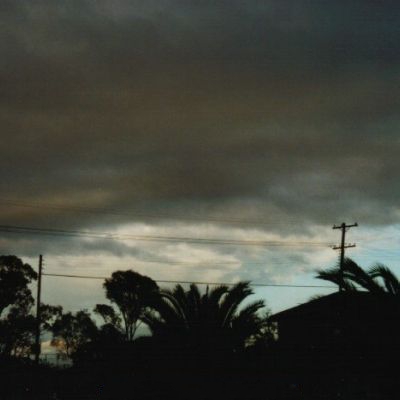
Cloud type: Stratocumulus (Sc)